Attack on Sydney Harbour

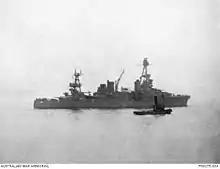
USS "Chicago" in Sydney Harbour on 31 May 1942

The naval officer-in-charge of Sydney Harbour at the time of the attack was Rear Admiral Gerard Muirhead-Gould of the Royal Navy. On the night of the attack, three major vessels were present in Sydney Harbour; the heavy cruisers and , and the light cruiser . Other warships in the harbour included: destroyer tender , auxiliary minelayer , corvettes , , and , armed merchant cruisers and , and Dutch submarine "K-IX". A converted ferry—HMAS "Kuttabul"—was alongside at Garden Island where she served as a temporary barracks for sailors transferring between ships. The hospital ship "Oranje" had also been in the harbour, but departed an hour before the attack.